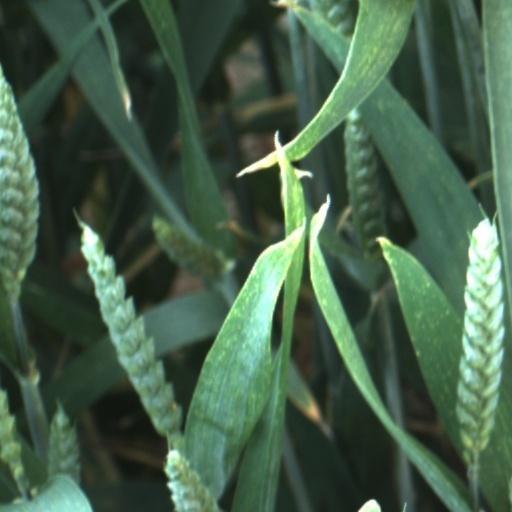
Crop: wheat